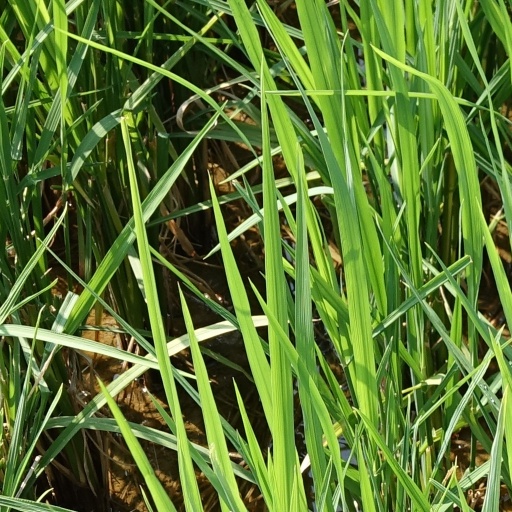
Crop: rice